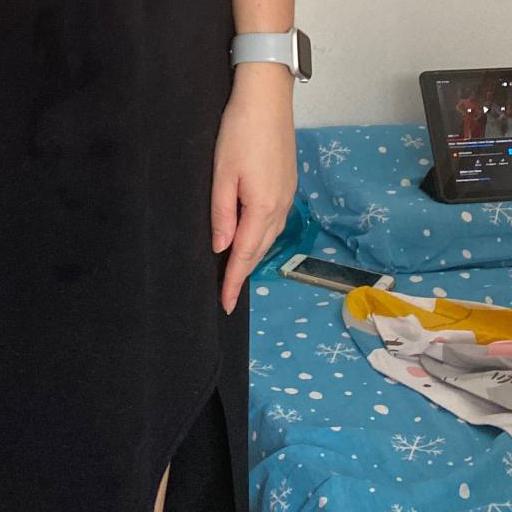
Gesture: no_gesture